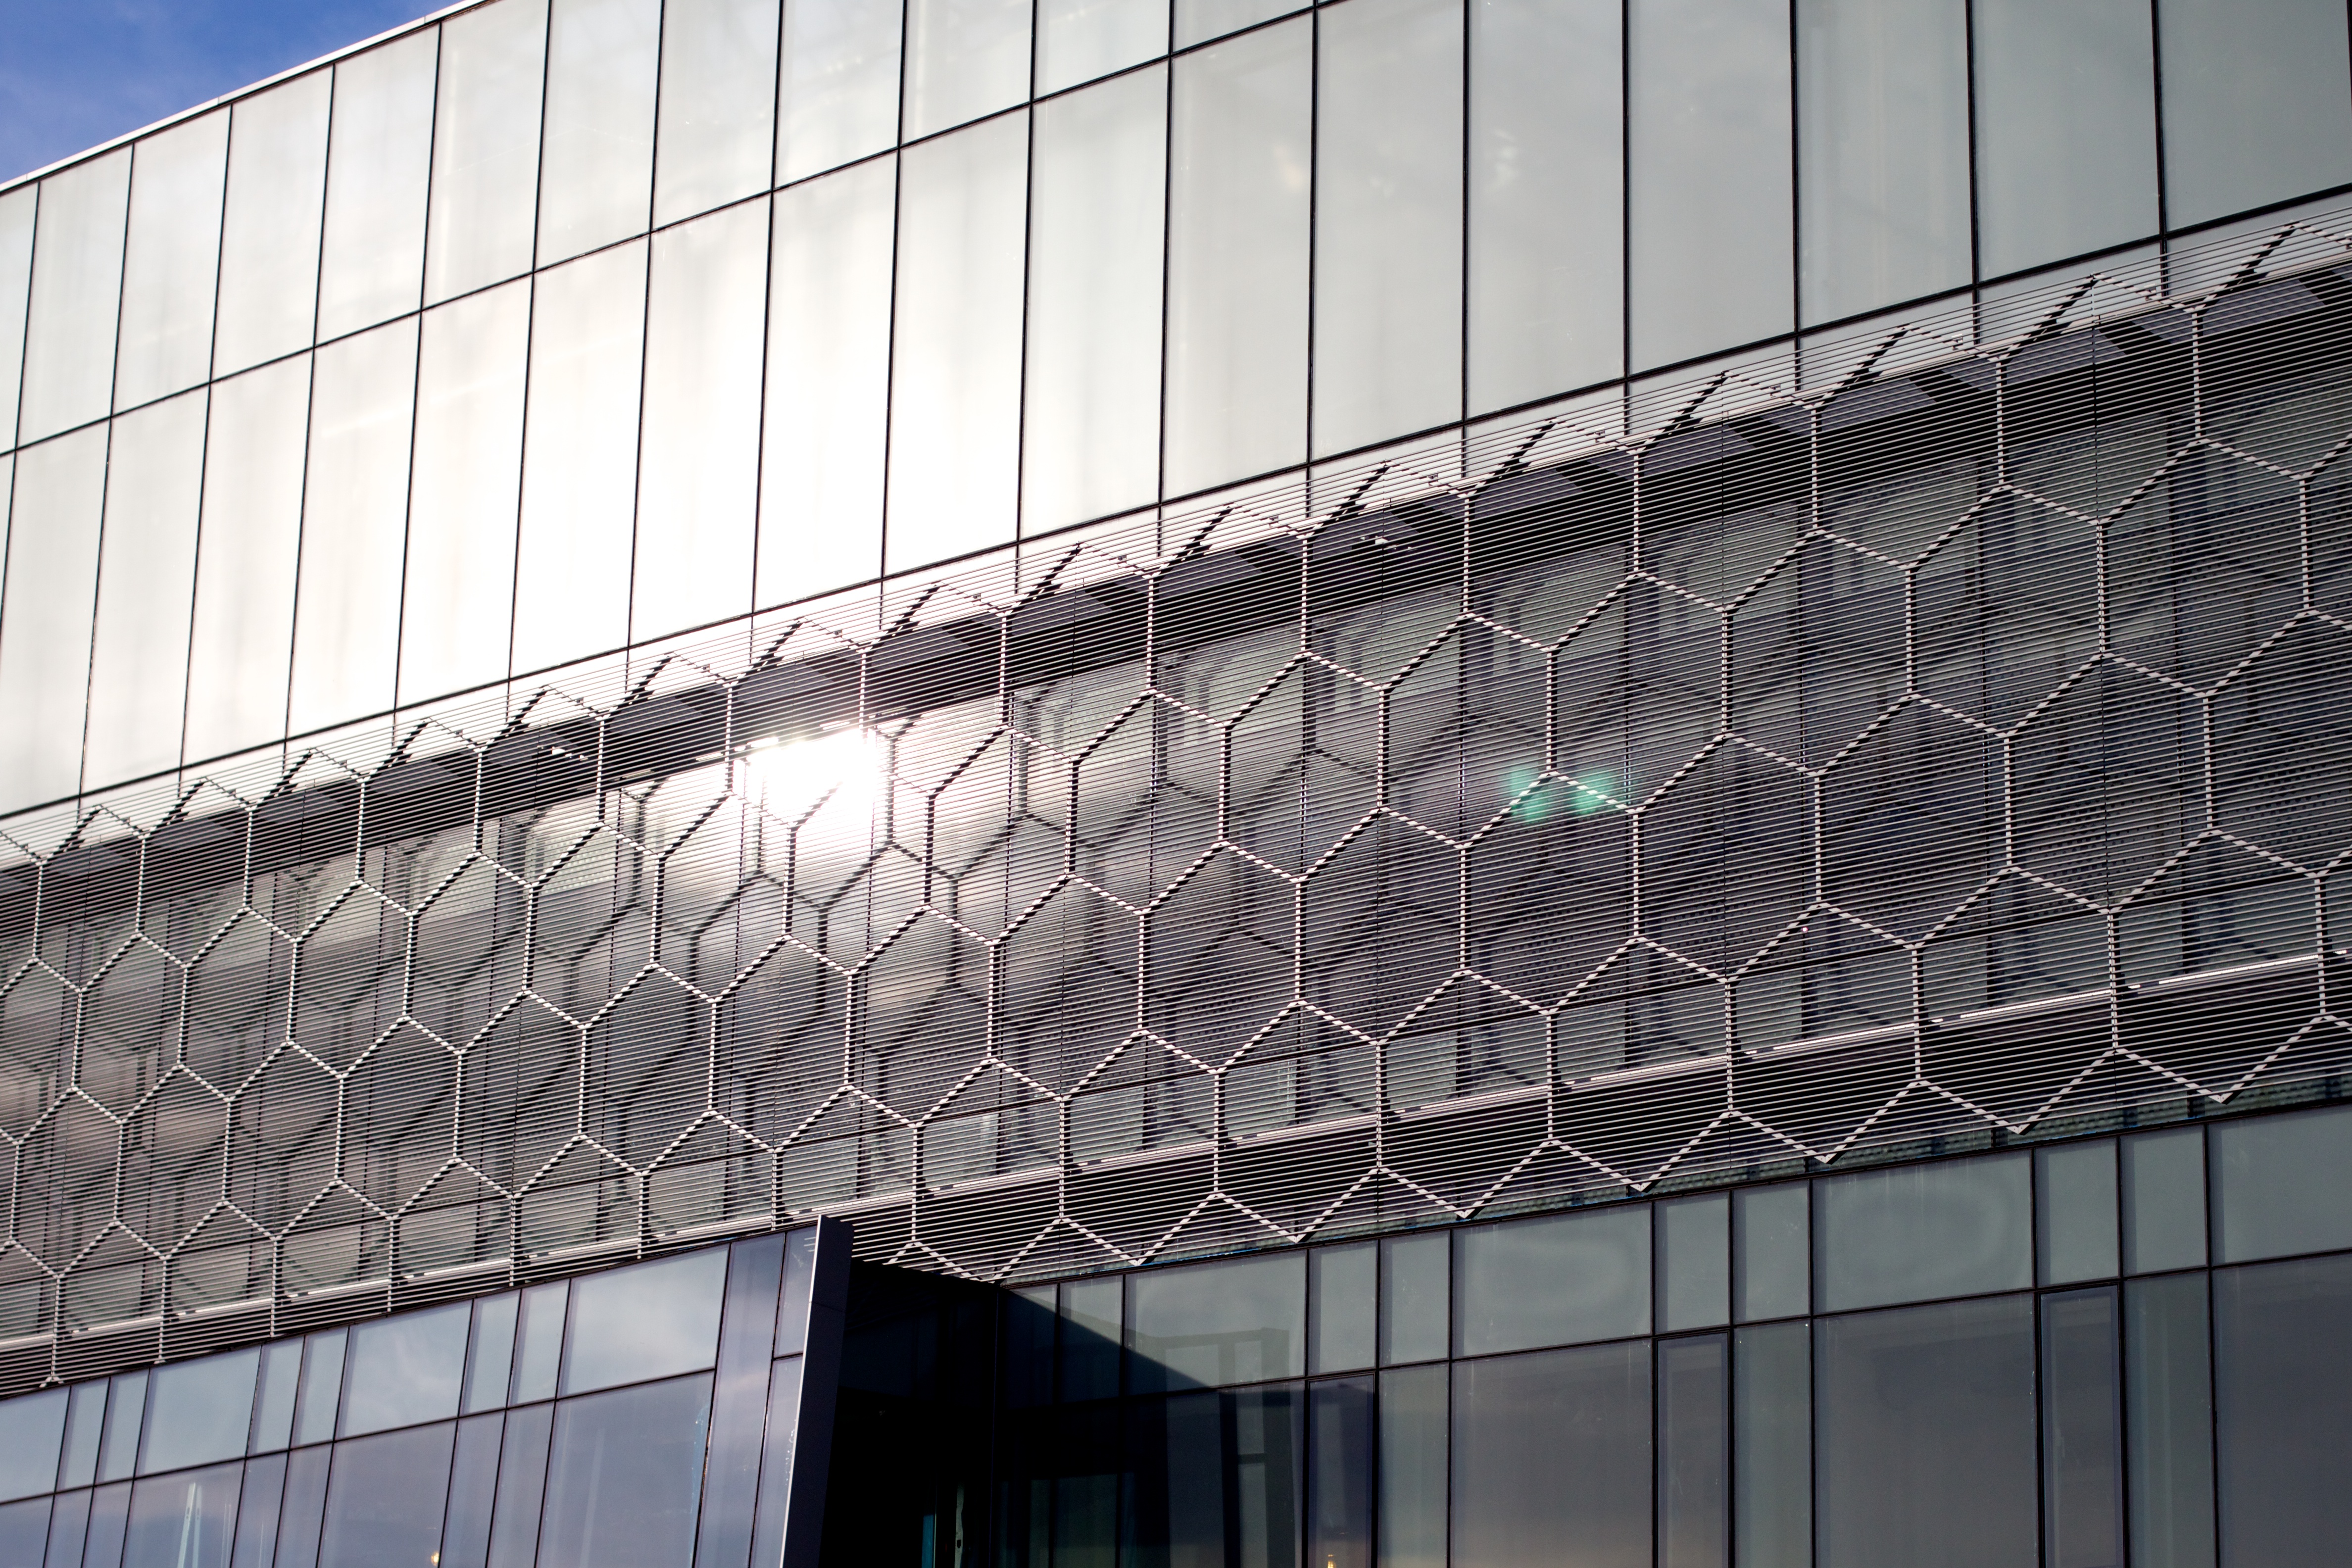
architecture, structure, glass, facade, stadium, interior design, arena, odyssey, headquarters, daylighting, sport venue, window covering